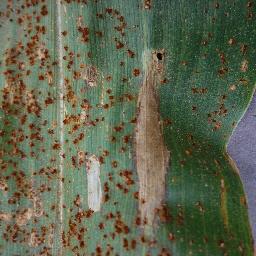
Label: Corn_(Maize)___Northern_Leaf_Blight